László Kovács (politician)

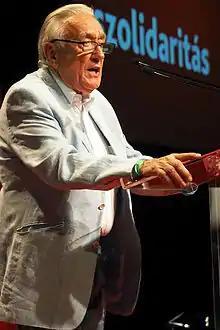
Kovács in 2014

László Kovács (born 3 July 1939) is a Hungarian politician and diplomat, former European Commissioner for Taxation and Customs Union. He was the foreign minister of Hungary twice, from 1994 to 1998 and from 2002 to 2004. He also served as chairman of the Hungarian Socialist Party (MSZP) from 1998 to 2004.